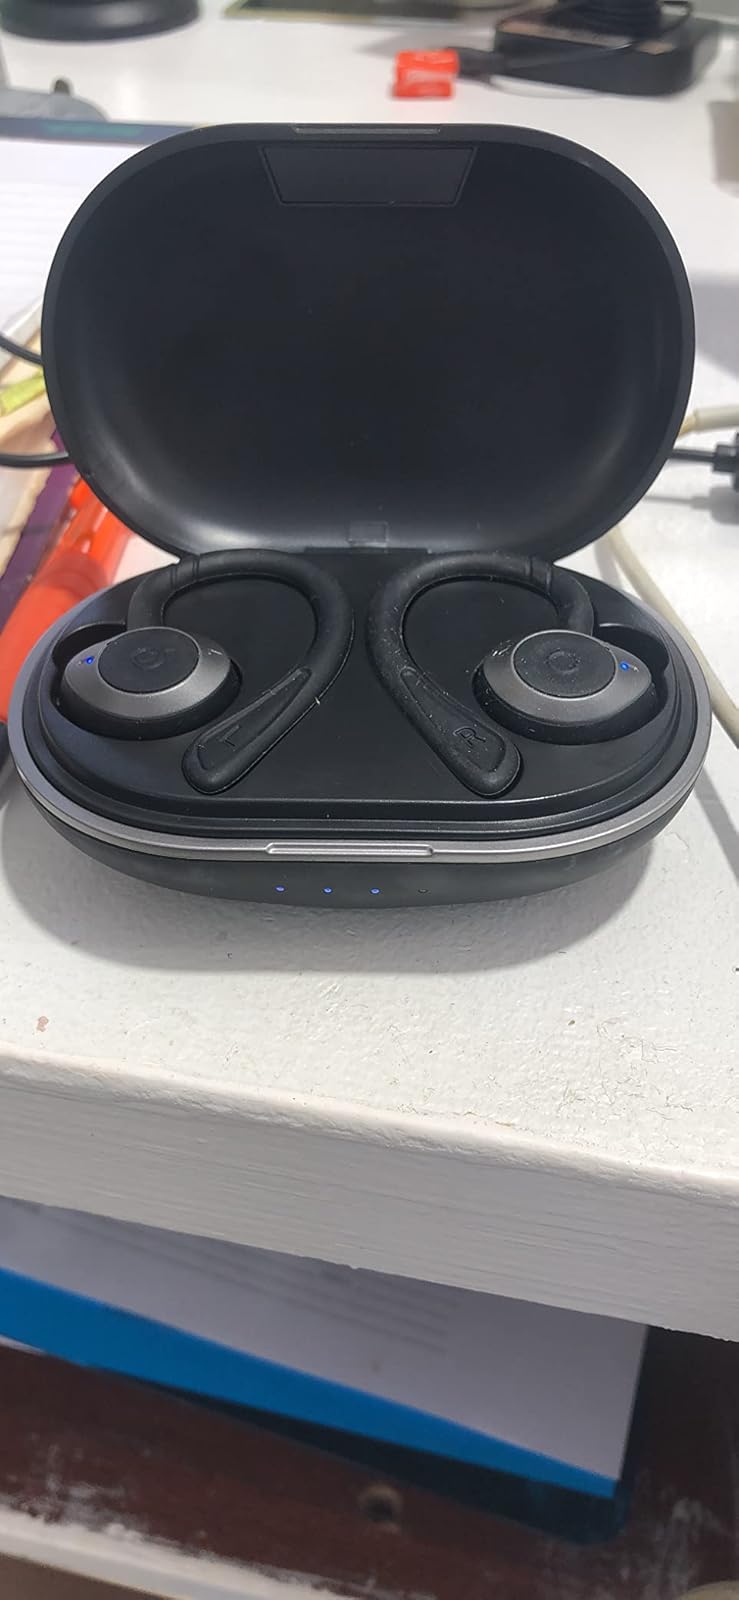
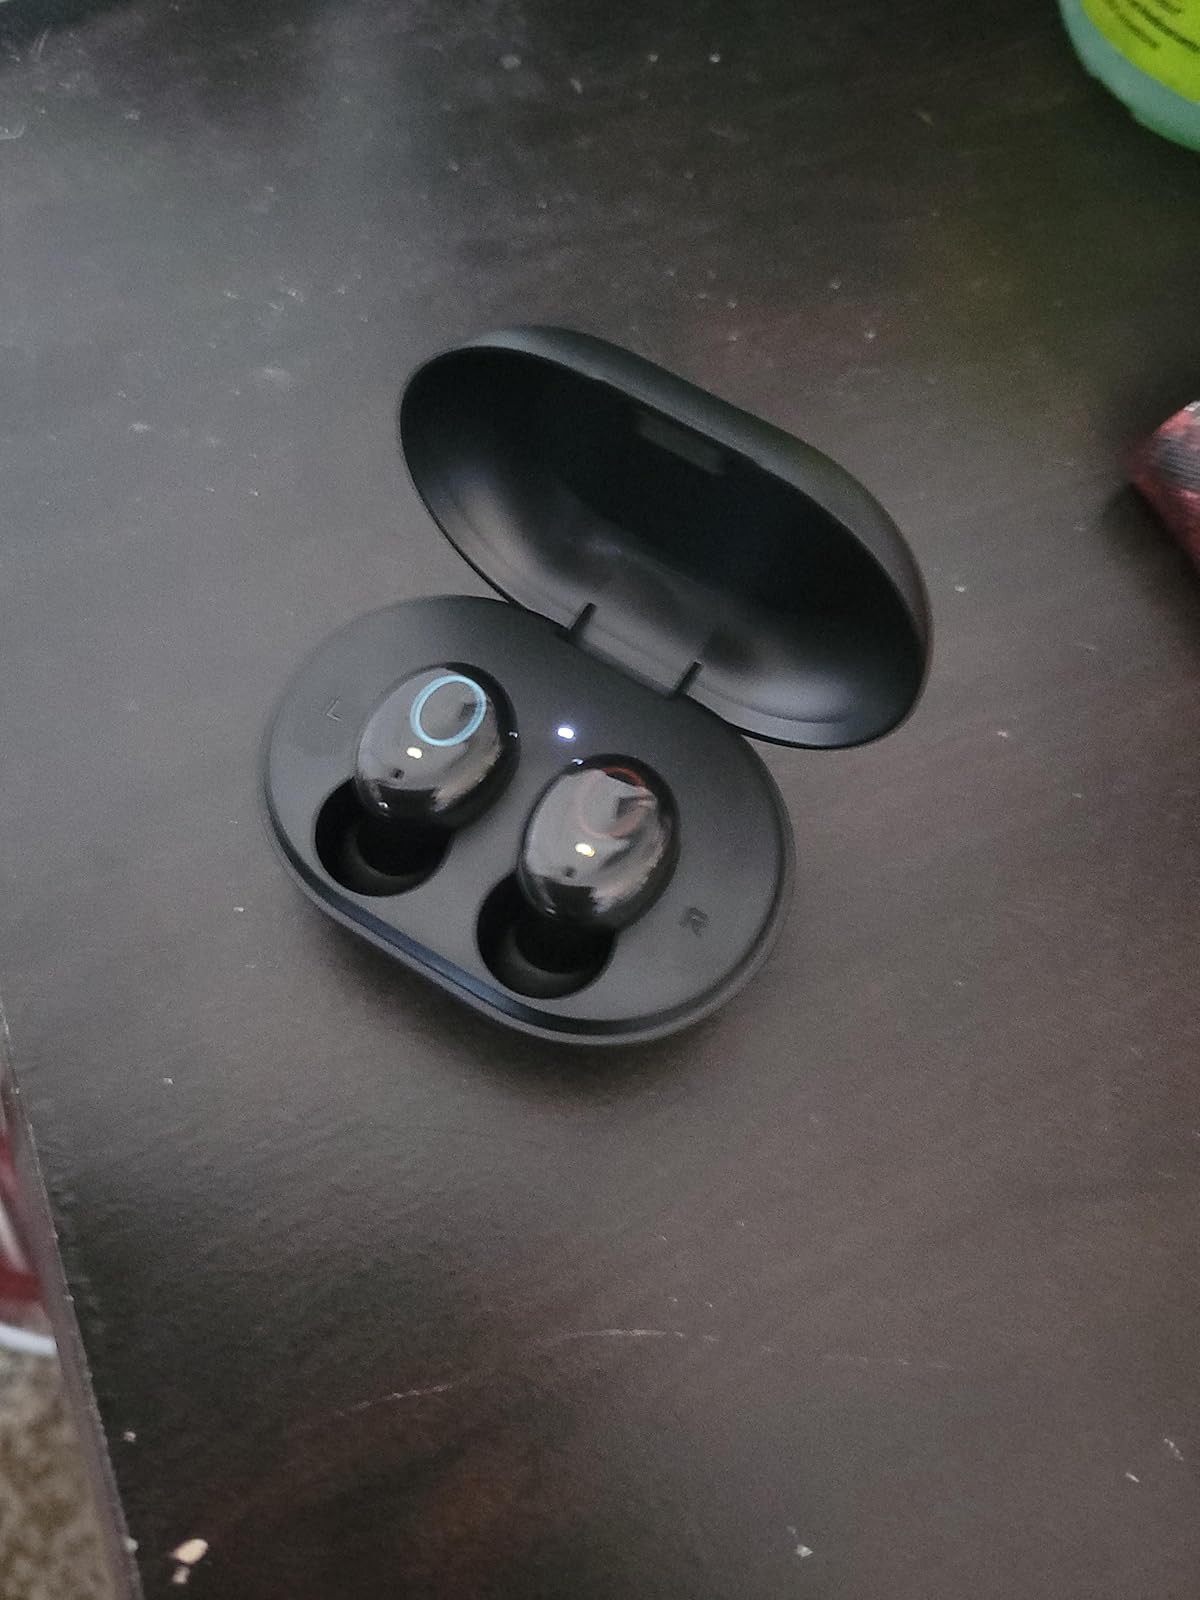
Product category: earbuds
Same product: no